Juris Markauss

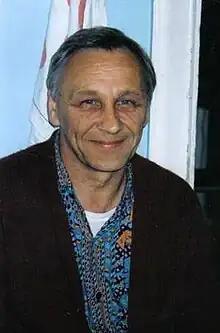
Markauss in 2012

Juris Markauss (born June 5, 1943 in Riga) is a Latvian chess player and International Master in correspondence chess.